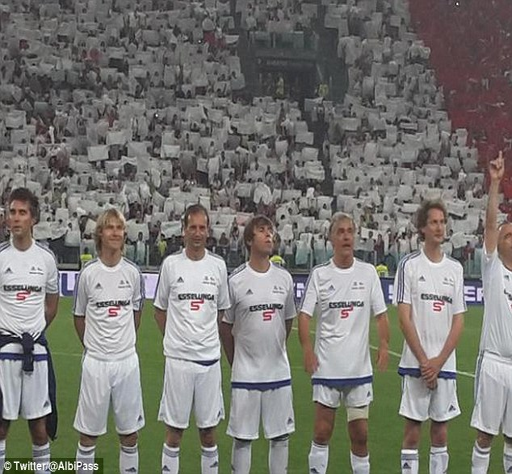
person lines up with his team - mates for the national anthem as fans raised a display